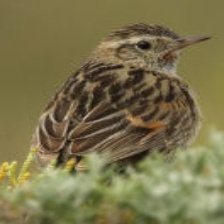
Species: AUSTRAL CANASTERO
Scientific name: ASTHENES ANTHOIDES